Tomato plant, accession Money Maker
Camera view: bottom (45 deg); turntable rotation: 90 degrees
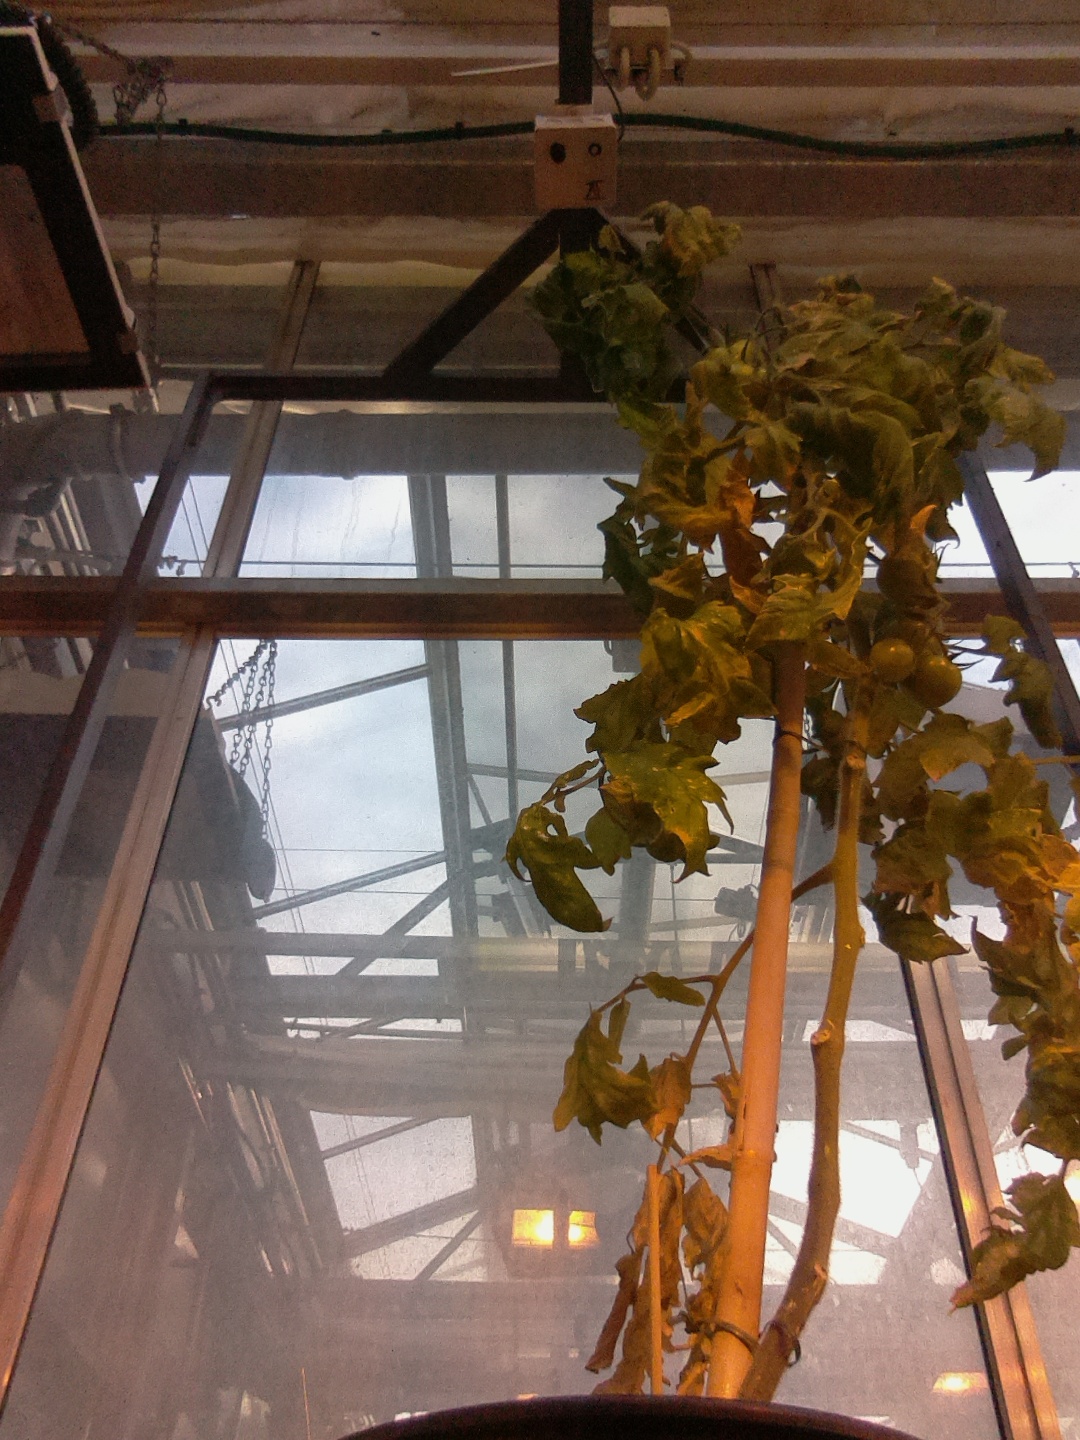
BBCH growth stage 79: 90% -100% of final fruit size